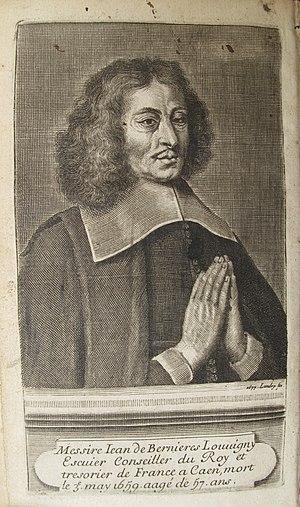
gravure ancienne de Bernières
Jean de Bernières est une des personnalités éminentes de l'histoire de la ville de Caen. Un axe central de la ville porte son nom: la rue de Bernières. Mais aucune indication biographique n'est donnée au citoyen de la ville ou au touriste qui visite la capitale normande. Jean de Bernières fut Trésorier du roi de France, membre laïc du Tiers-Ordre franciscain, il fonde à la fin de sa vie l'Ermitage de Caen. Bernières appuie la fondation de missions en Nouvelle-France au point que l'abbé Gosselin, historien québécois, écrit : « On peut dire que l'Ermitage de Caen a été comme le berceau de l'Église du Canada. » Homme de charité et grand spirituel ses écrits sont condamnés par l'Église trente années après sa mort, en 1689, au moment de la crise quiétiste. L'ouvrage principal Le Chrétien intérieur, rédigé à partir de ses lettres et de ses notes continu de circuler en Nouvelle France, dans les réseaux proches de Fénelon, de Mᵐᵉ Guyon et en milieux protestants dans toute l'Europe.